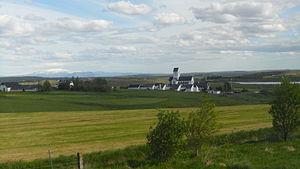
L'Íslendingabók est une œuvre littéraire islandaise du XIIᵉ siècle, écrite par Ari Þorgilsson, prêtre et historien. Son ouvrage traite du début de l'histoire de l'Islande, de la colonisation au début du XIIᵉ siècle. D'un style prosaïque et extrêmement concis, le texte est écrit en langue vernaculaire, le vieux norrois.